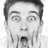
Emotion: surprise